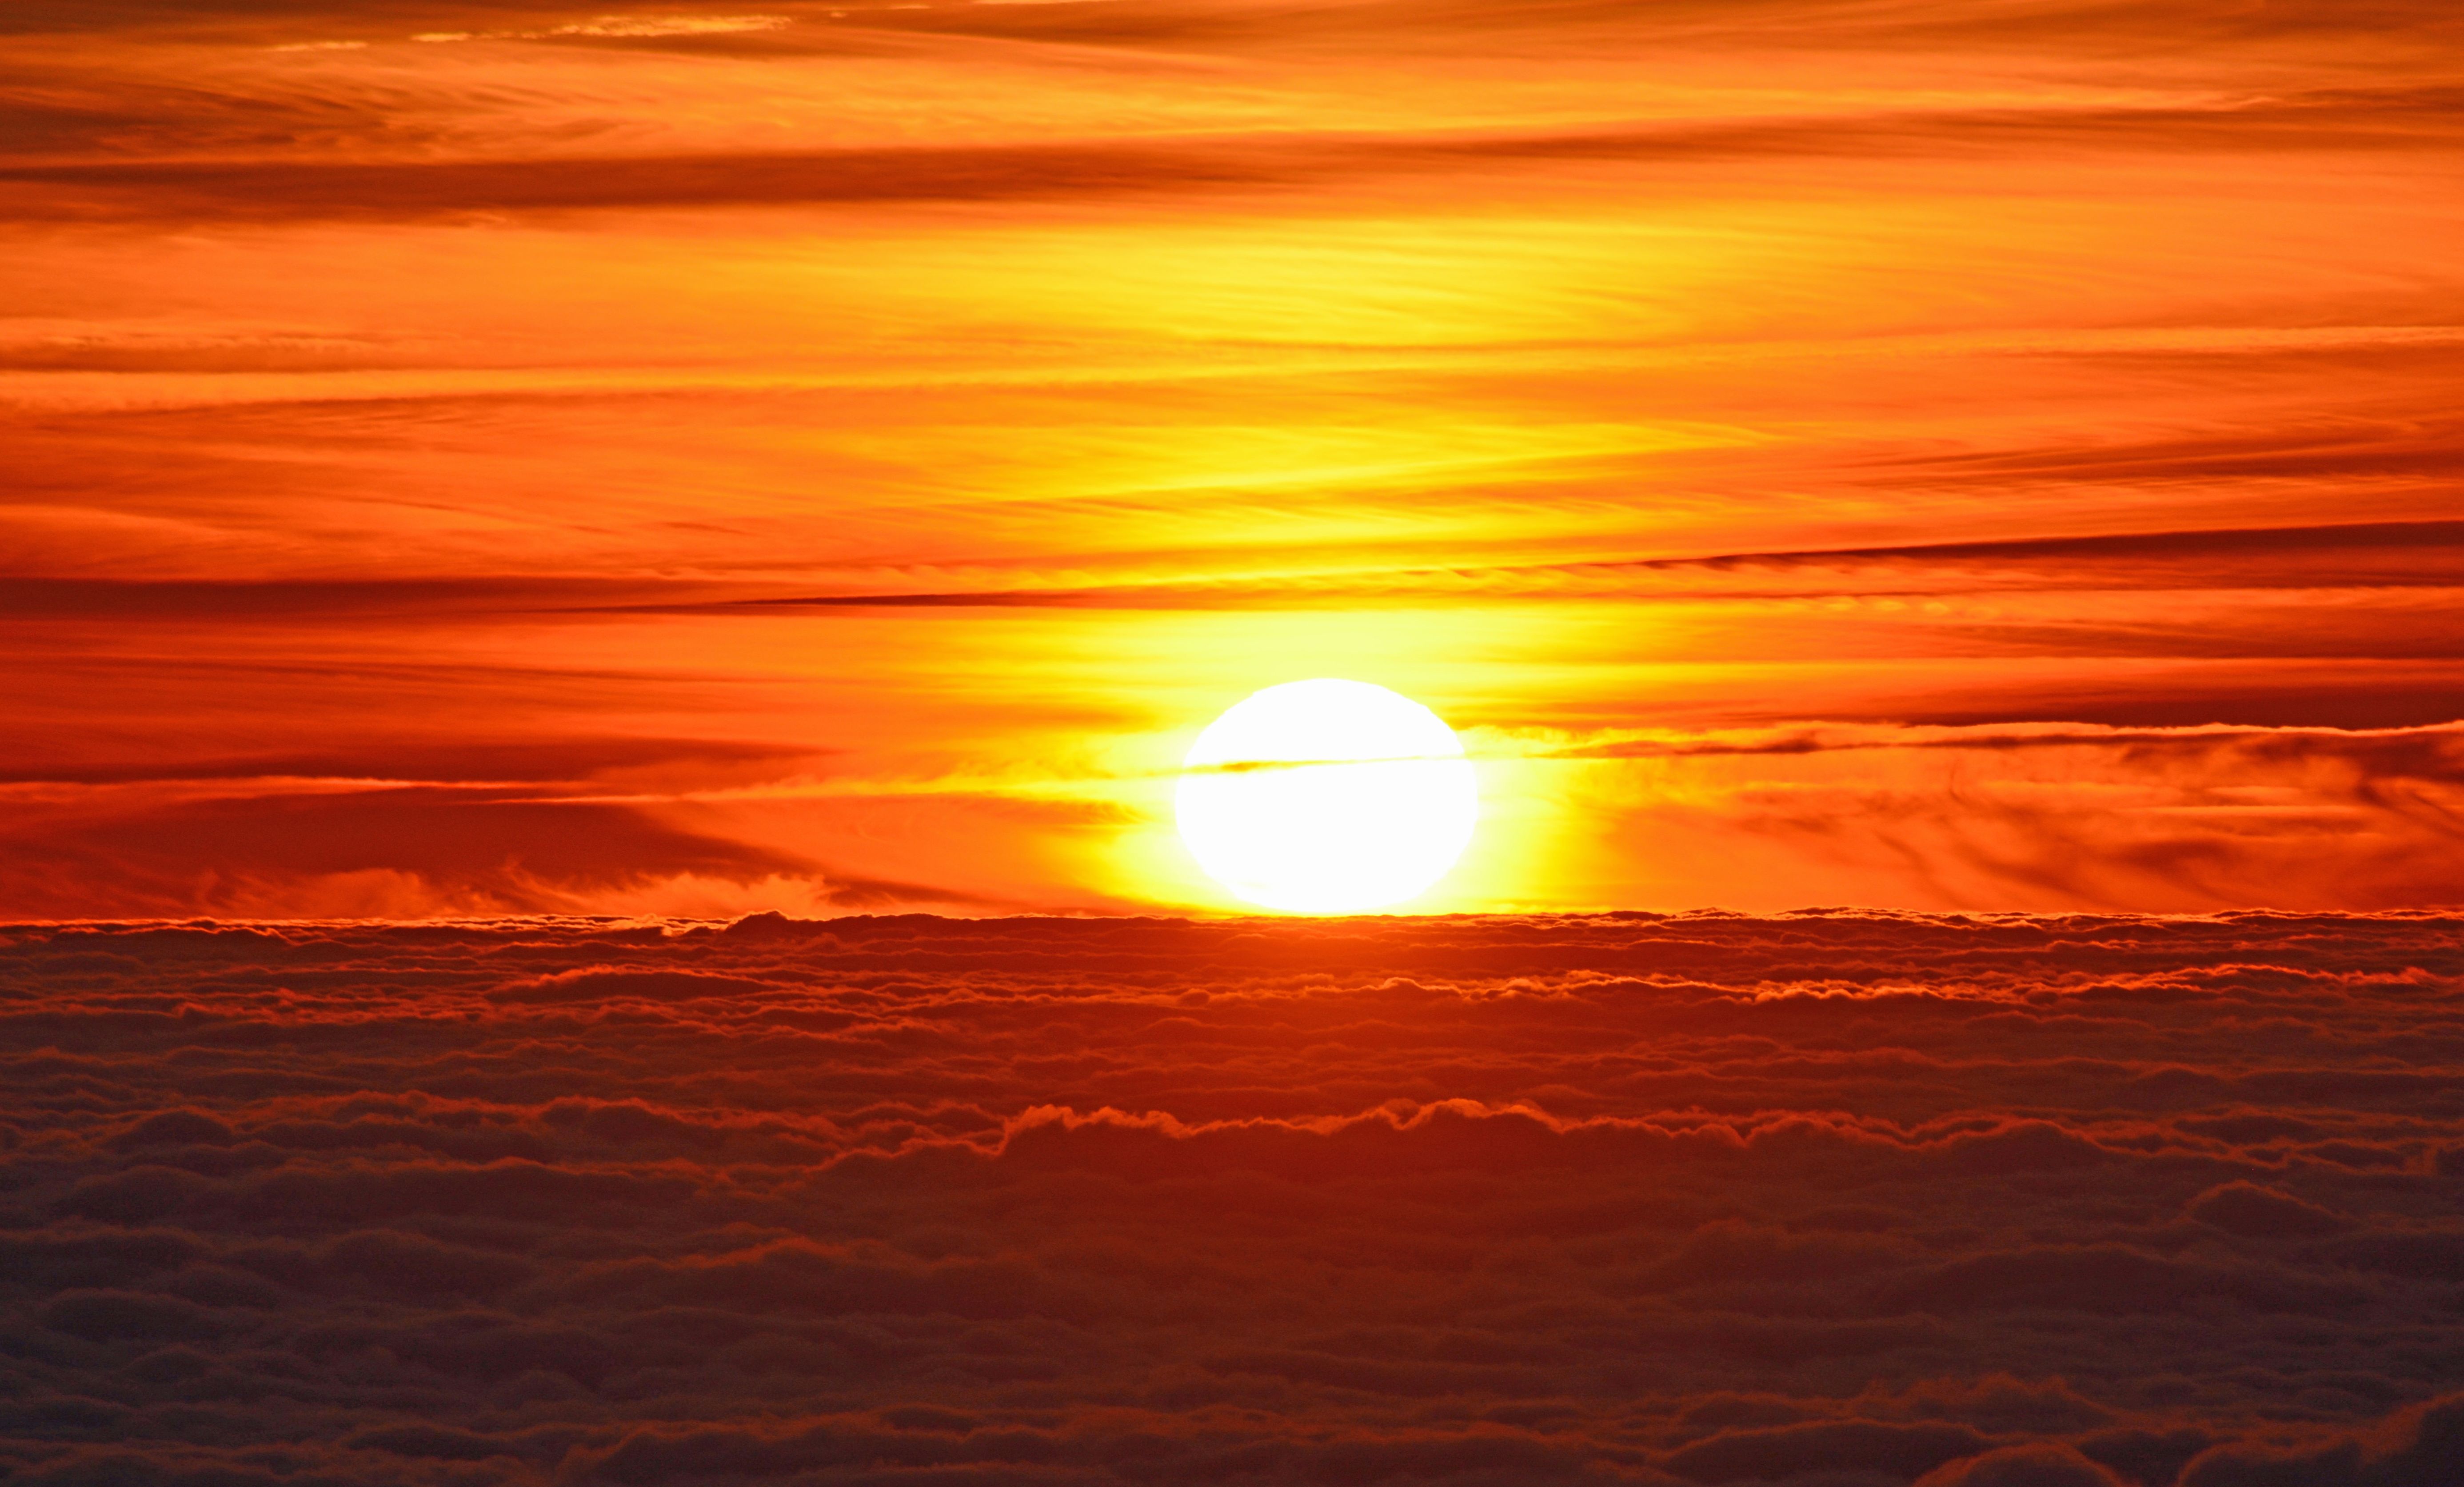
sea, ocean, horizon, sky, sun, sunrise, sunset, sunlight, morning, dawn, atmosphere, dusk, france, evening, twilight, color, sea of clouds, clouds, afterglow, sun's rays, south peak, red sky at morning